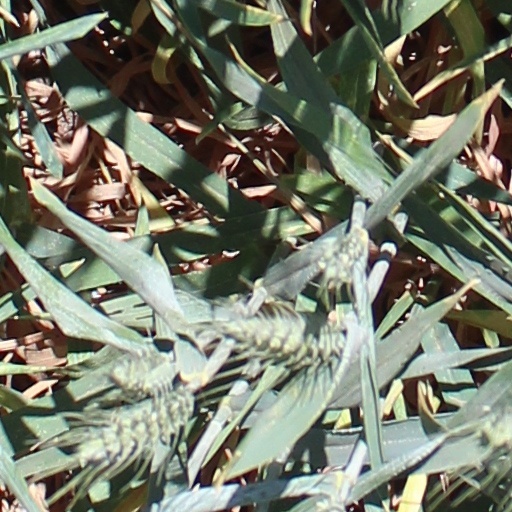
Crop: wheat